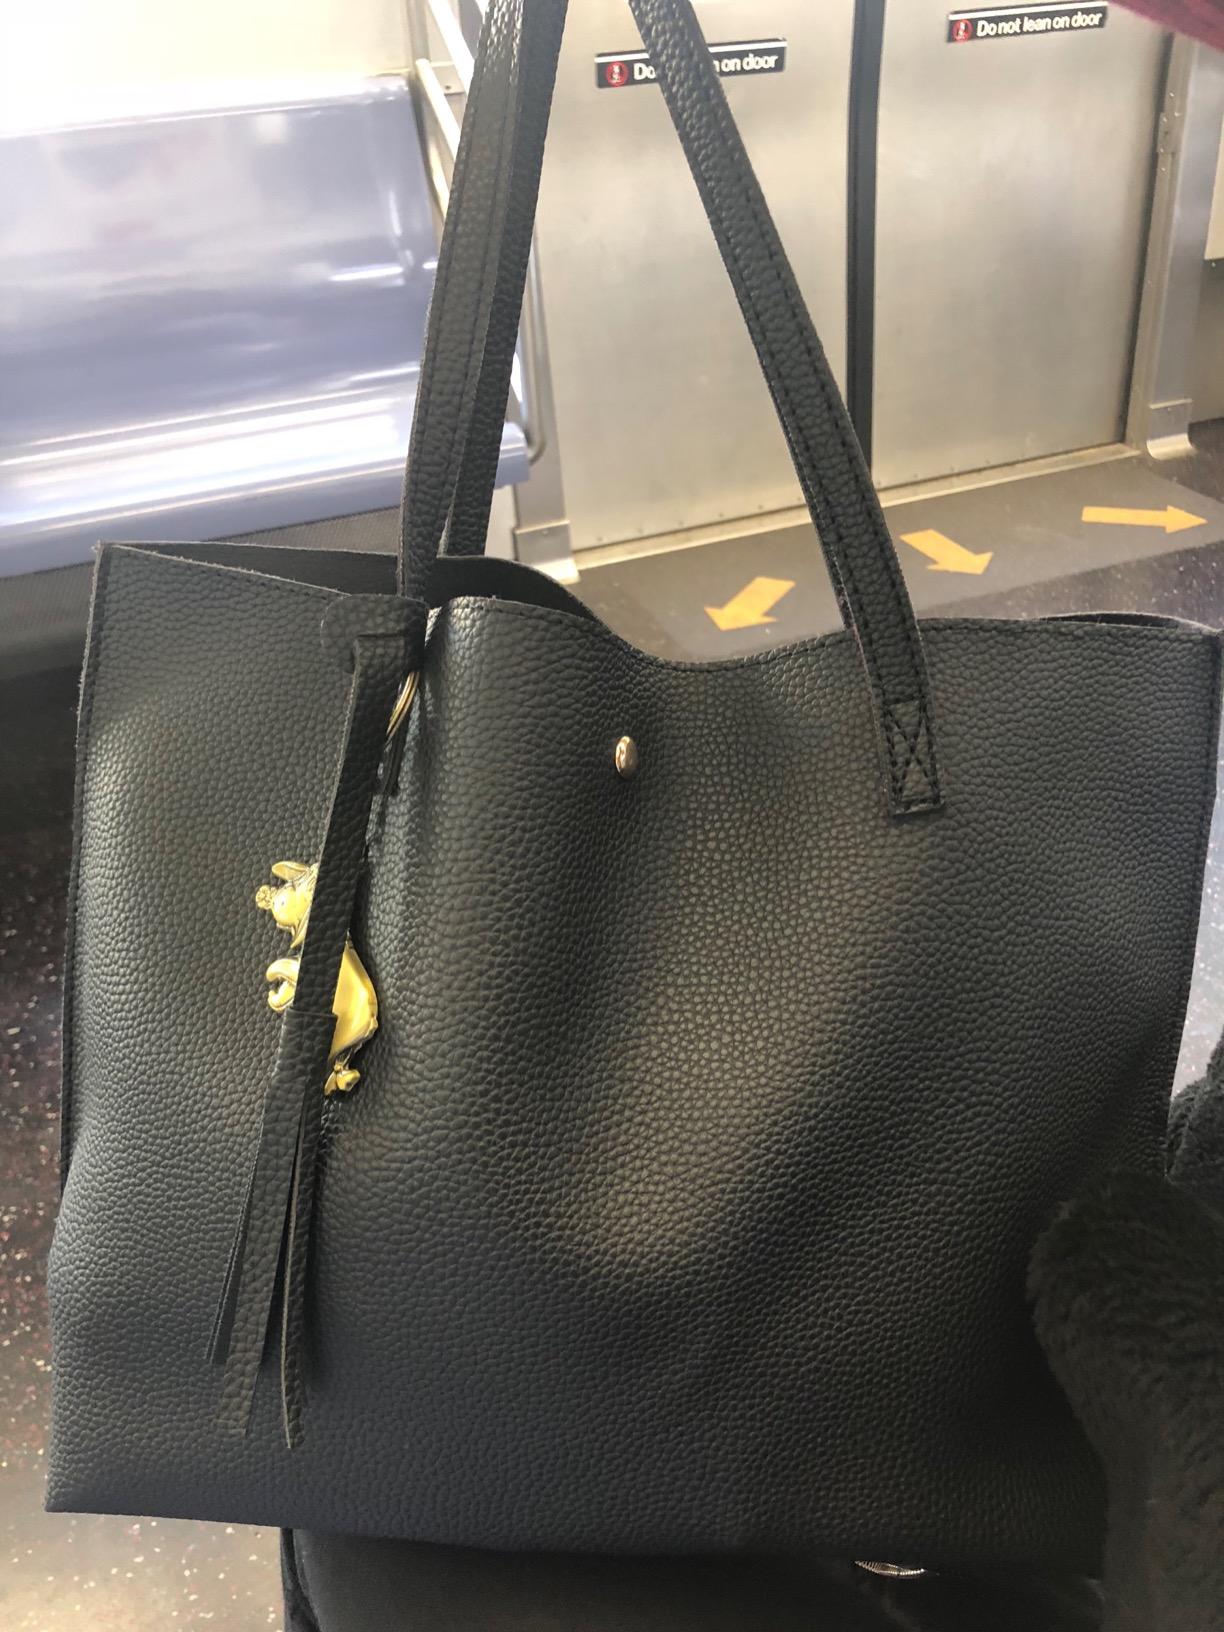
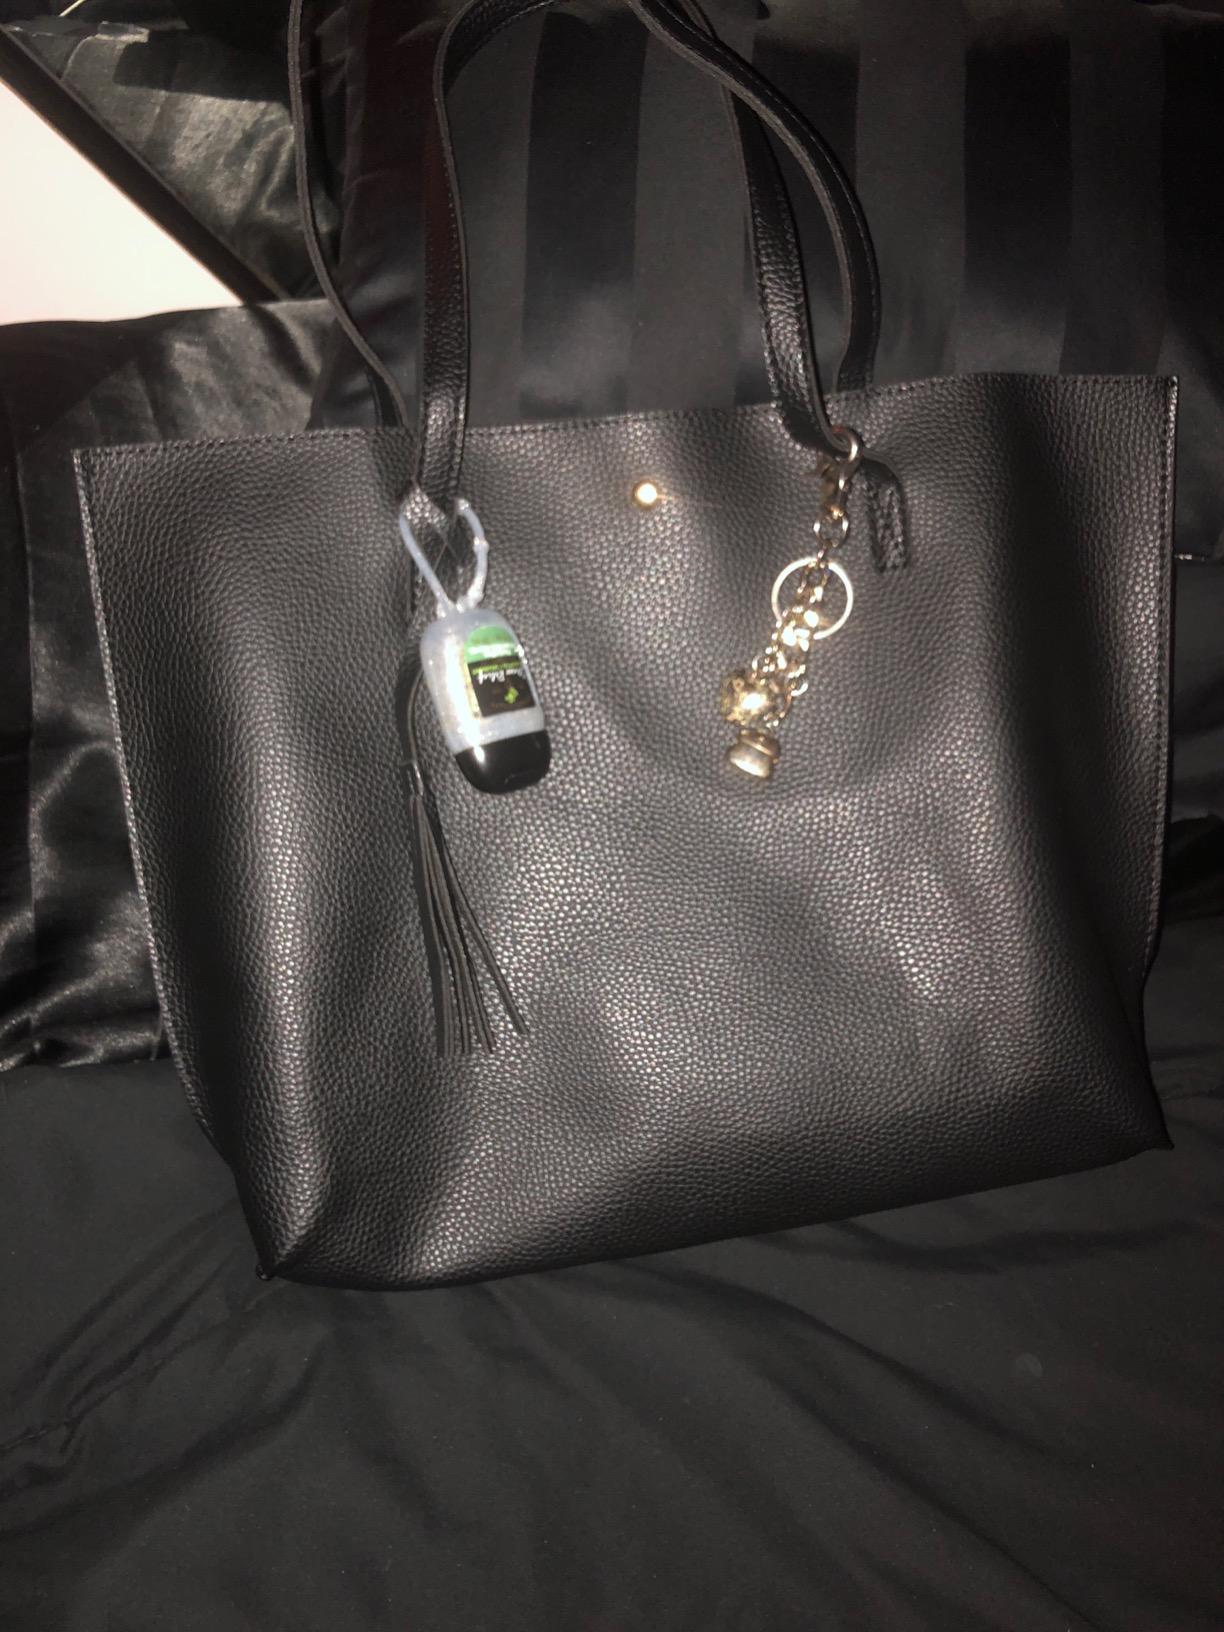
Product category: accessories_handbag
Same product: yes